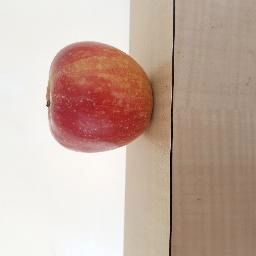
Fruit: Apple
Quality: Good